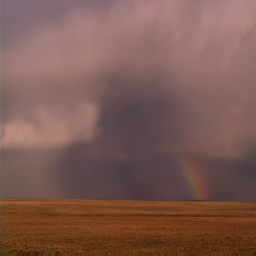
time - lapse clouds and a rainbow over a sunlit prairie after a storm